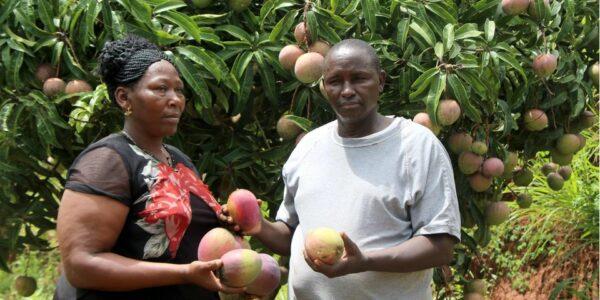
Wakulima wawili wakiwa katika mti mkubwa, unaozalisha maembea ambayo yamekwisha kuiva, maembe ni zao la biashara linalotumiwa na wakulima mbalimbali kwa ajili ya kujiingizia kipato.